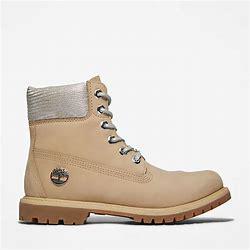
Brand: Timberland
Model: 6 Inch